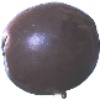
Label: Passion Fruit 1